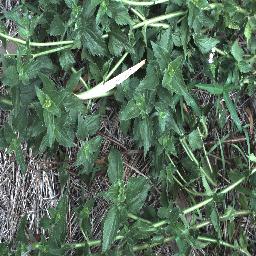
Label: siam_weed